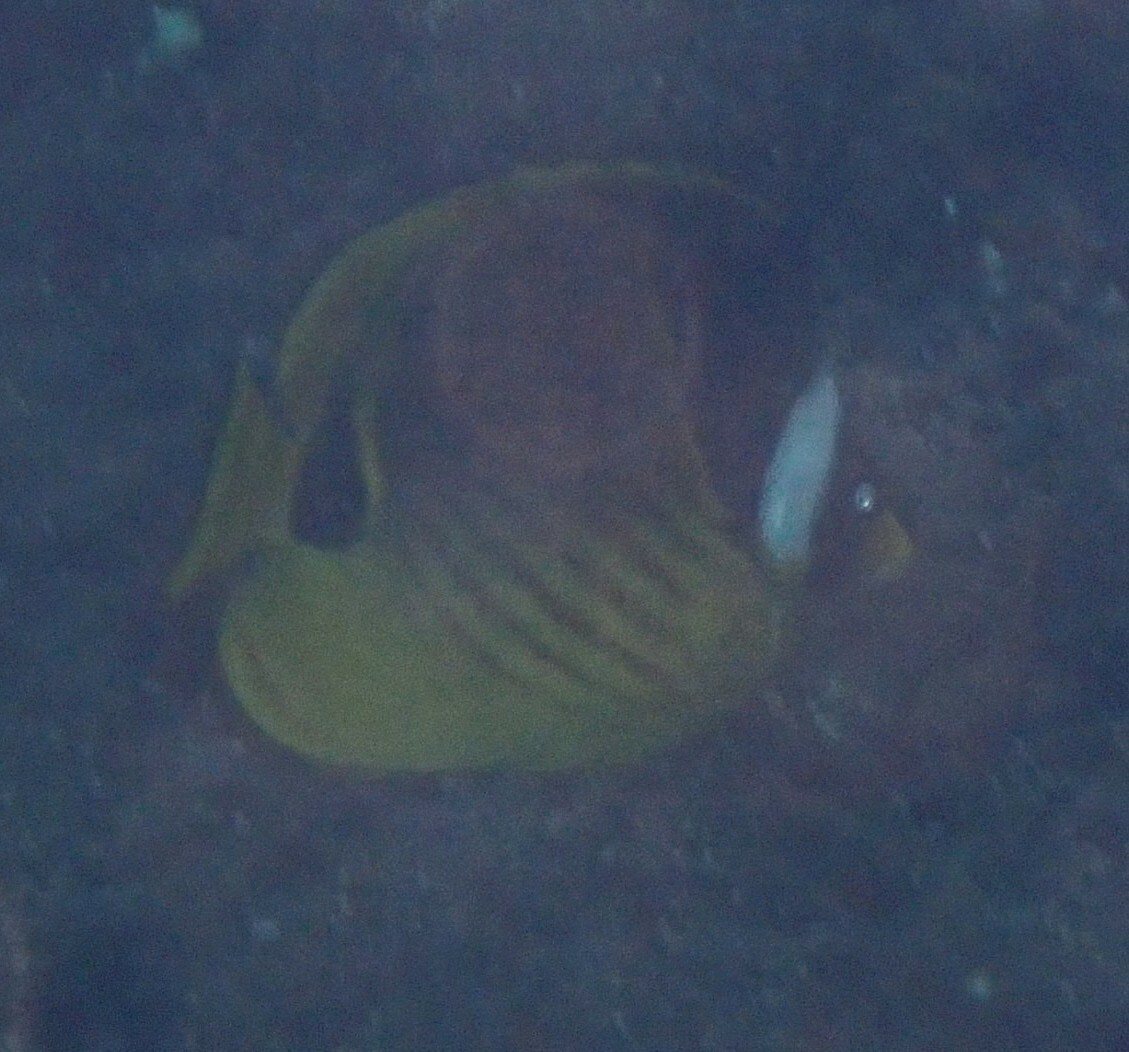
Chaetodon lunula (Raccoon Butterflyfish)